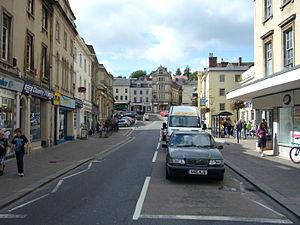
William Henry « Billy » Reed, né à Frome le 29 juillet 1876 et mort à Dumfries le 2 juillet 1942, est un violoniste anglais, professeur, compositeur, chef d'orchestre et biographe de Sir Edward Elgar. Il a été le premier violon de l'Orchestre symphonique de Londres pendant 23 ans mais il est plus connu pour son amitié avec Elgar et pour son livre Elgar tel que je l'ai connu dans lequel il décrit avec beaucoup de détails la genèse du concerto pour violon en si mineur. Le livre fournit également un grand nombre de brouillons de parties de la troisième symphonie inachevée - ce sont ces brouillons qu'Anthony Payne utilise entre 1993 et 1998 pour proposer une fin à cette œuvre, contre la volonté initiale d'Elgar et de Reed.